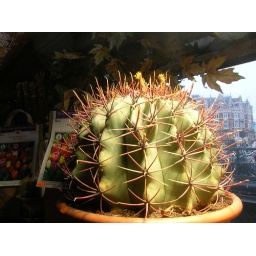
large spiky cactus in the flower market